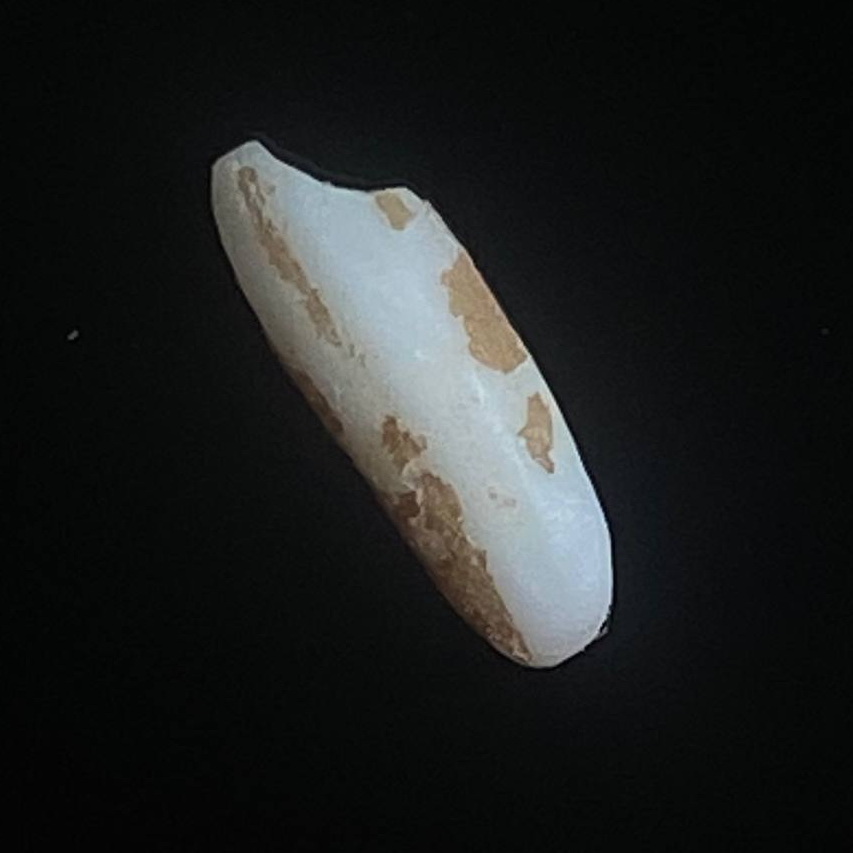
Rice variety: Lal_Binni